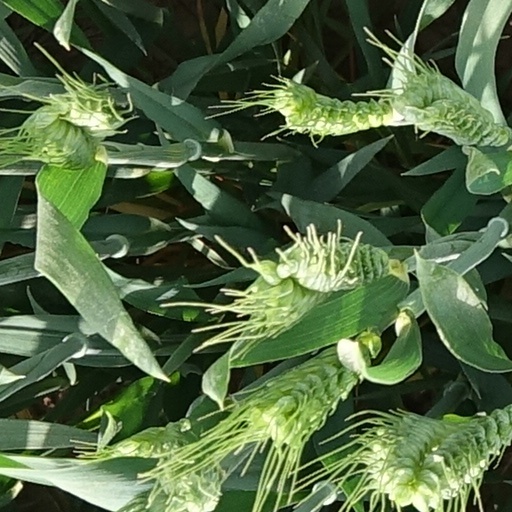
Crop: wheat